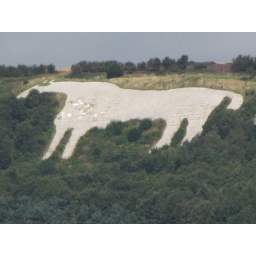
telephoto 100mmThe horse is currently under repair,the white stones covering it are missing.